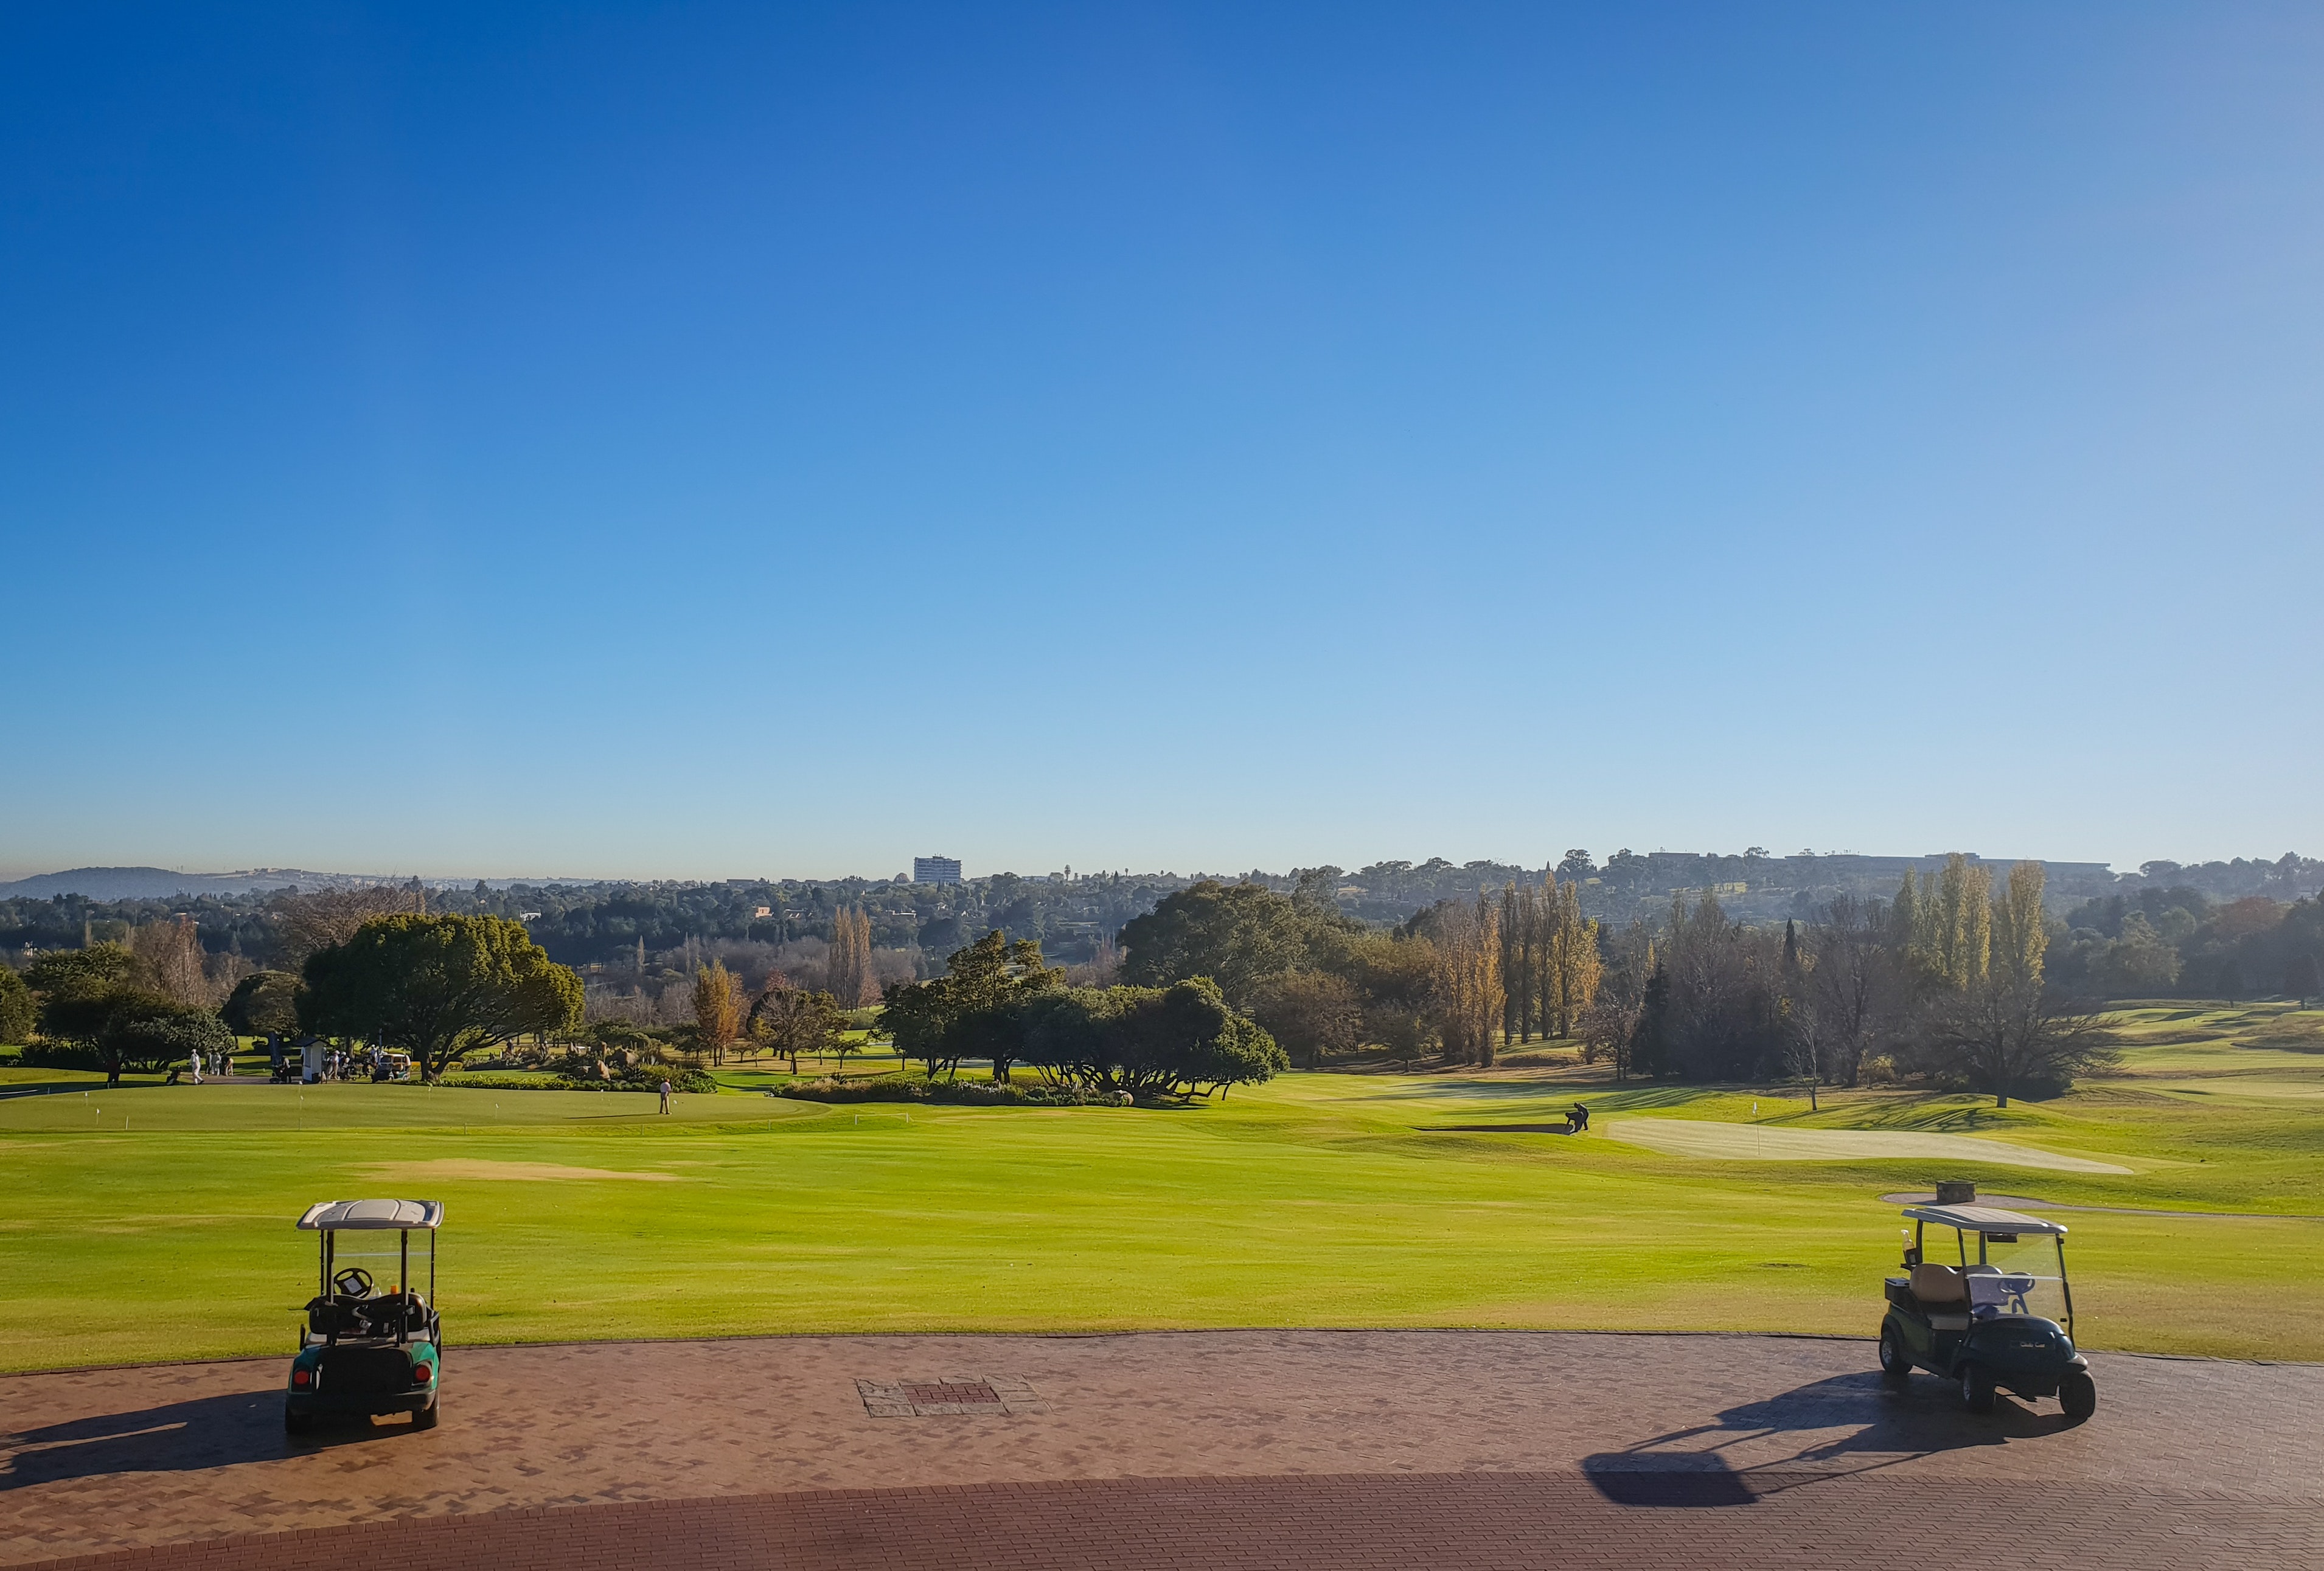
sky, green, grass, daytime, cloud, land lot, grassland, lawn, plain, landscape, tree, highland, spring, horizon, rural area, hill, sport venue, mountain, city, vacation, road, park, soil, landscaping, vehicle, golf course, meadow, ocean, tourism, state park, asphalt